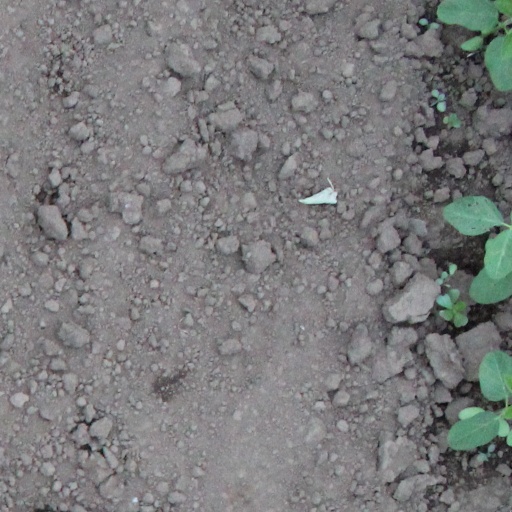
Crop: soybean